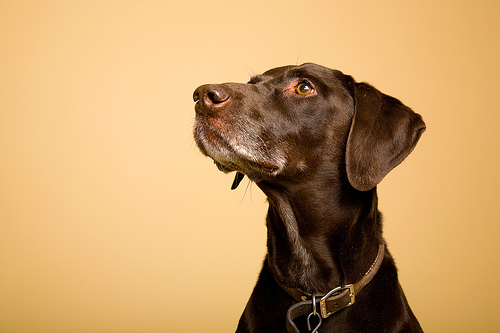
Animal: dog
Breed: german_shorthaired